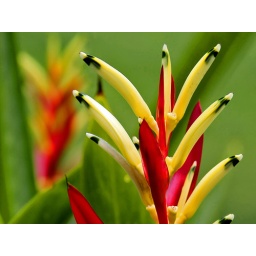
Beautiful flowers in the royal water palace located near Sanur, Bali.